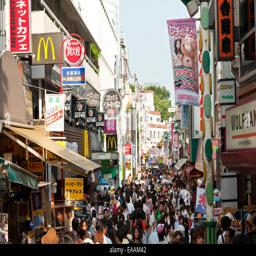
tourist attraction is a busy shopping street especially for young people